Paul Revere's Ride

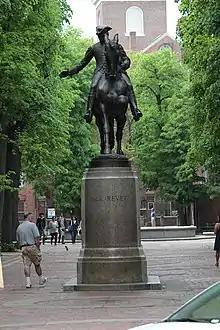
"Paul Revere" (1940) by Cyrus Edwin Dallin, North End, Boston, Massachusetts. The Old North Church is visible in the background.

Modern critics of the poem emphasize not the poem's overall quality of writing, but its many historical inaccuracies. For example, the poem depicts the lantern signal in the Old North Church as meant "for" Revere, but actually the signal was "from" Revere: the historical Paul Revere did not receive the lantern signal, but actually was the one who ordered it to be set up. The poem depicts Revere rowing himself across the Charles River when, in reality, he was rowed over by others. He also did not reach Concord that night. Another inaccuracy is a general lengthening of the time frame of the night's events.